Devaney

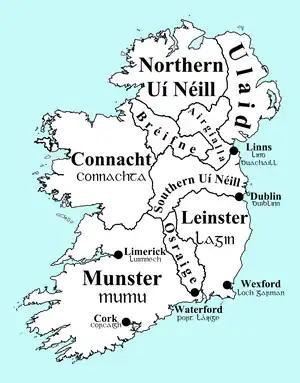
Map of Gaelic Ireland showing the territory of the over-kingdom of Ulaid circa 900 A.D.

Devaney, Devany, and O'Devaney are surnames derived from the Irish "Ó/Mac Duibheamhna", meaning "descendants/son of Dubheamhna". They are cited by O'Dugan as being chiefs of Kinelawley in the over-kingdom of Ulaid, now known as Clanawley in present-day County Down, Northern Ireland.